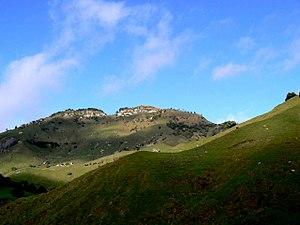
Les Kaimanawa forment une population de chevaux sauvages en Nouvelle-Zélande, descendants de chevaux domestiques abandonnés par les habitants aux XIXᵉ et XXᵉ siècles. Leur vigueur et leur tempérament calme sont reconnus. Le gouvernement de Nouvelle-Zélande exerce un contrôle strict sur la population afin de protéger son habitat, qui inclut plusieurs espèces de plantes en voie de disparition. Les héritages génétiques divers donnent à cette population équine une vaste gamme de tailles, de modèles et de robes. Ils sont naturellement musclés, adroits et résistants.